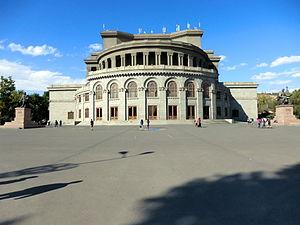
Vue de l'opéra d'Erevan
La manifestation du 24 avril 1965 à Erevan est une manifestation qui s'est déroulée le 24 avril 1965 à Erevan, alors en république socialiste soviétique d'Arménie, à l'occasion du 50ᵉ anniversaire du génocide arménien. Celle-ci est considérée comme un évènement fondateur du mouvement en faveur d'une reconnaissance politique du génocide arménien.